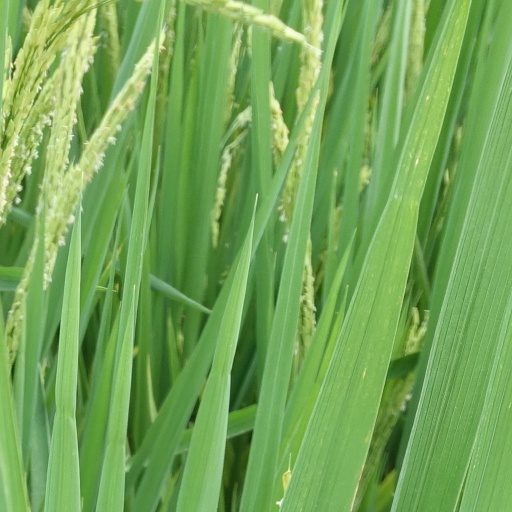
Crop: rice